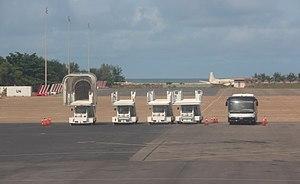
Aéroport de Cotonou. This is an image with the theme ""Africa on the Move or Transport"" from: Benin"
L'aéroport international de Cotonou, ou « Aéroport Cadjehoun » est un aéroport domestique et international desservant la ville de Cotonou, capitale économique et plus grande ville du Bénin, pays d'Afrique occidentale. La ville abrite beaucoup de services gouvernementaux et diplomatiques.